Legarda Ancestral House

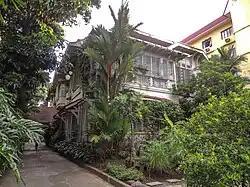
Side view of the Legarda Mansion

The Legarda Ancestral House, or Legarda Mansion, is the home of Dr. Alejandro Legarda and Doña Ramona Hernandez. It is a historic house located in San Miguel, Manila, Philippines that housed the Philippine Senate immediately after the war, from 1945-1947. It was one of the first Art Deco houses in Metro Manila built in 1937. In 2001, the house was converted into a restaurant called La Cocina de Tita Moning (lit. "The kitchen of Tita Moning", "Tita Moning" being the nickname of Doña Ramona Hernandez) as an adaptive reuse for the heritage structure. The restaurant closed in 2016.